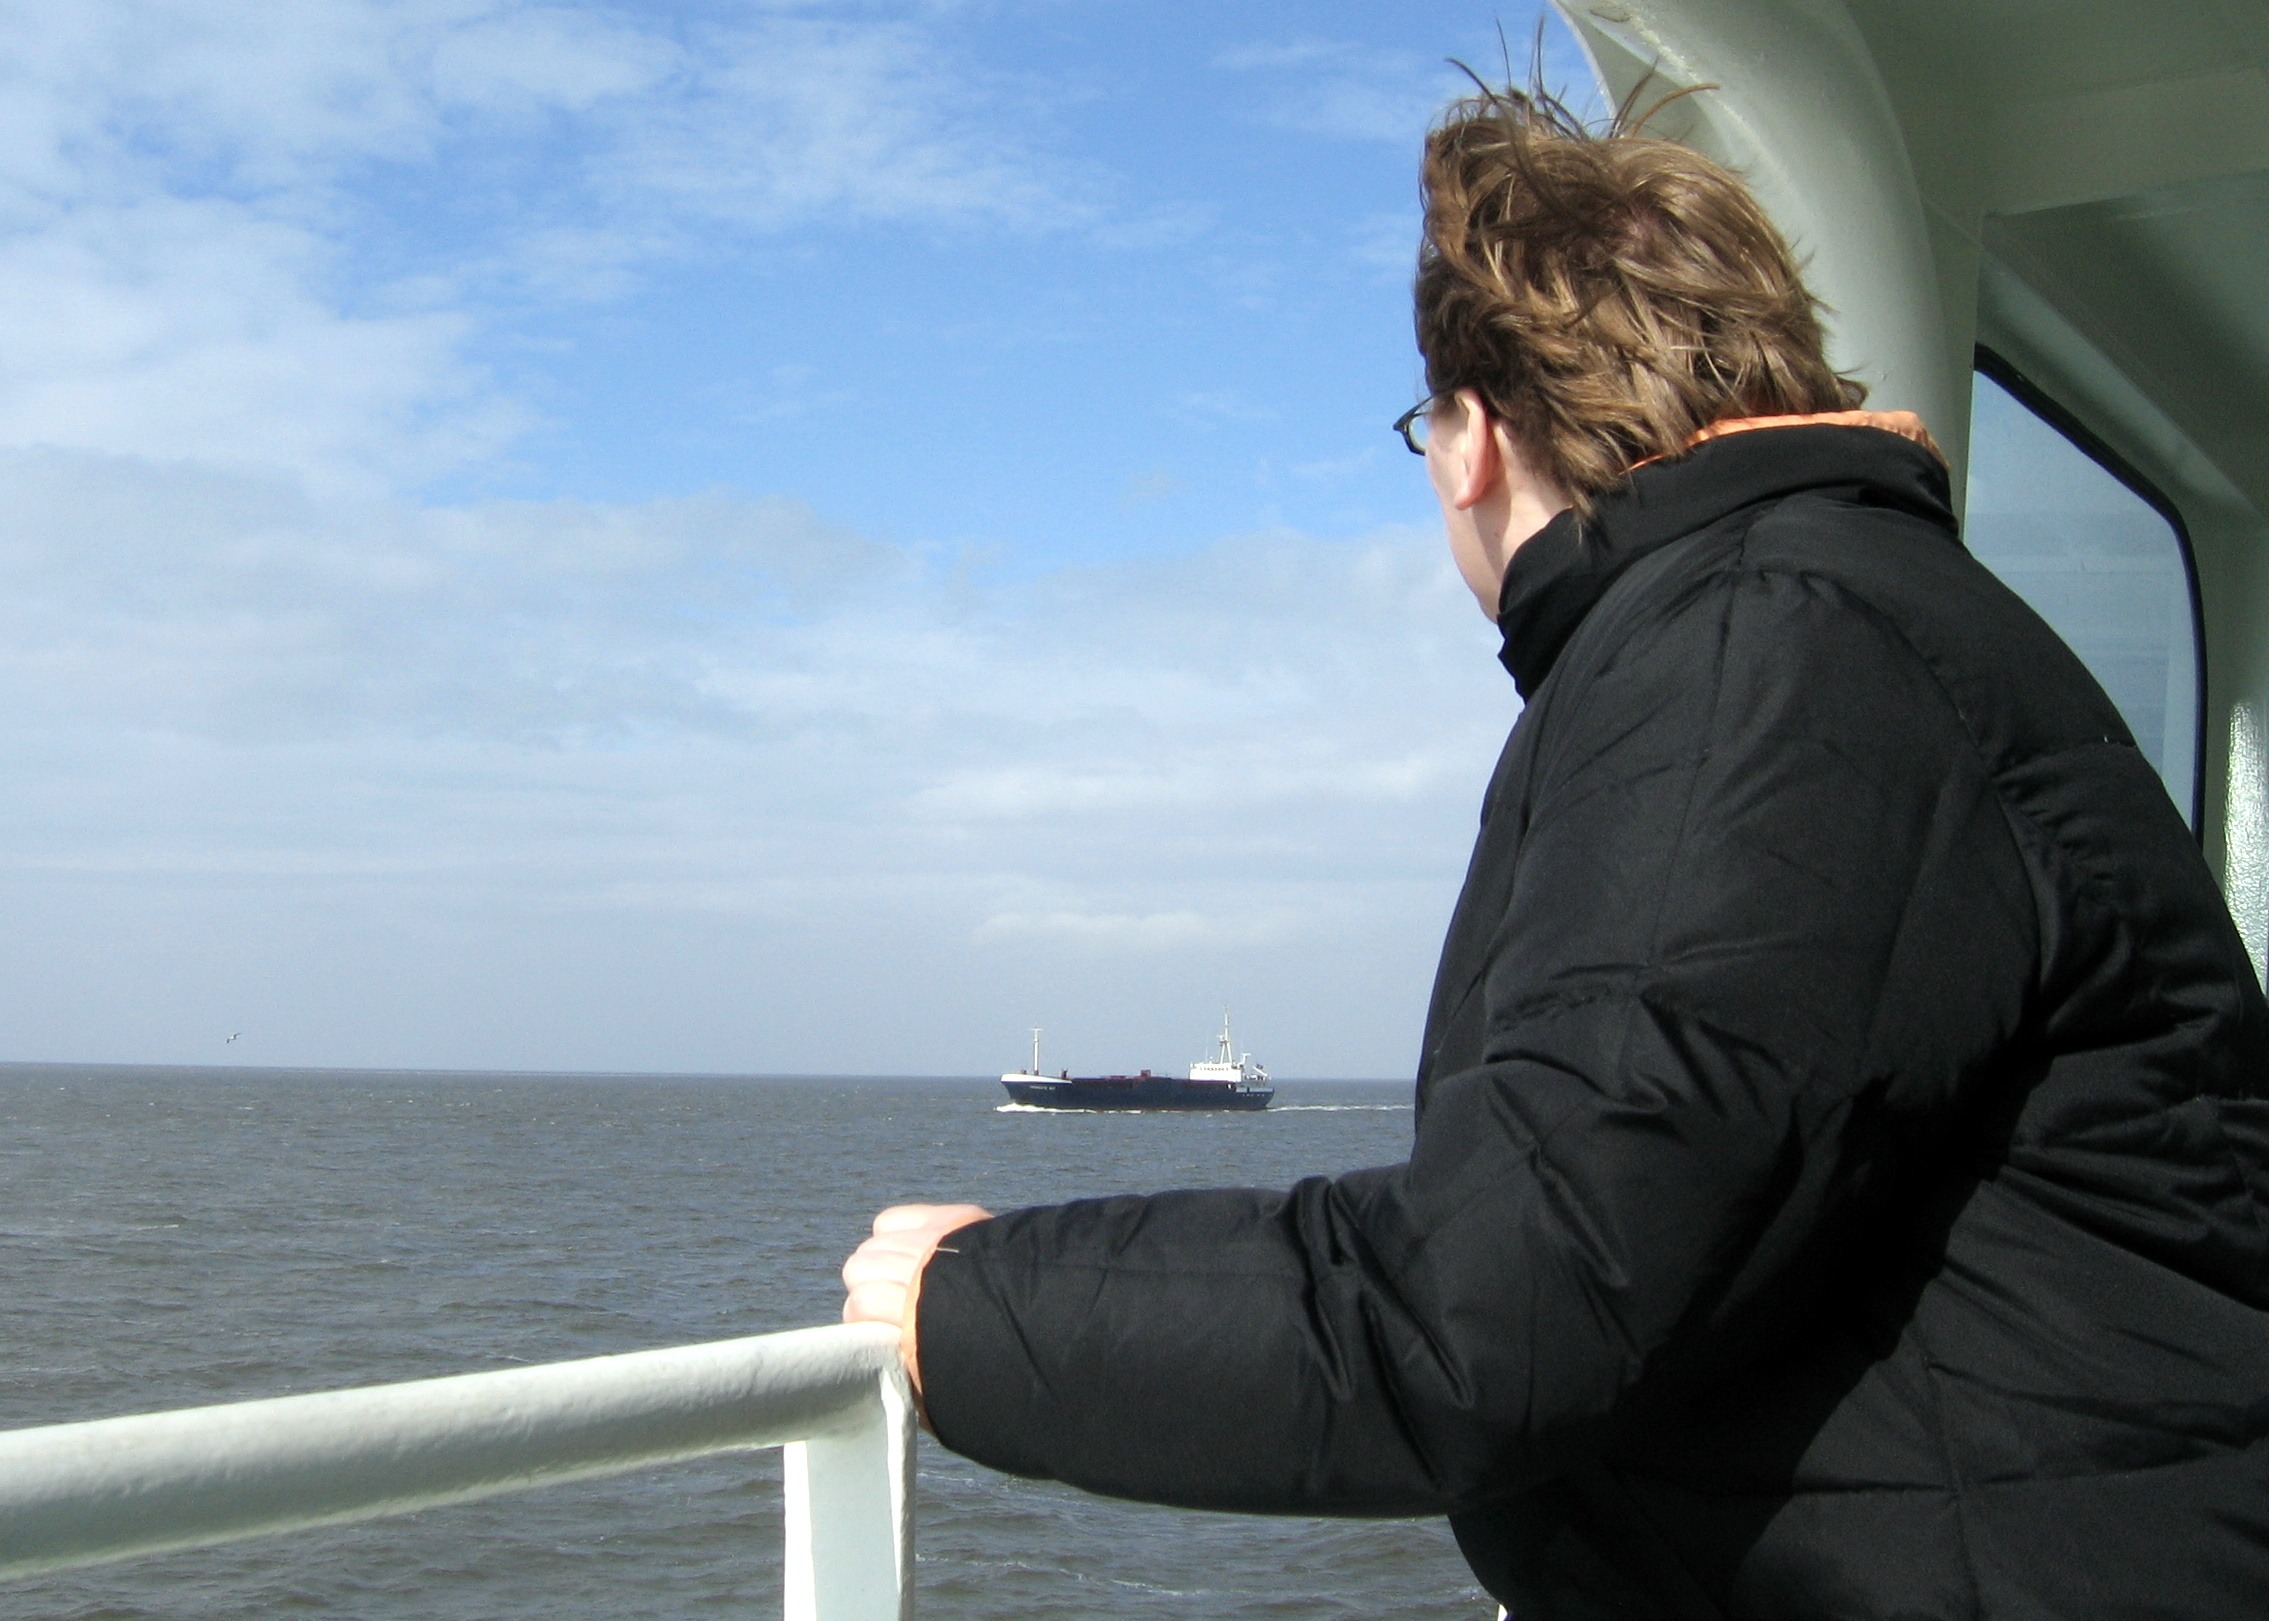
sea, sky, ship, travel, vehicle, luck, longing, homesickness